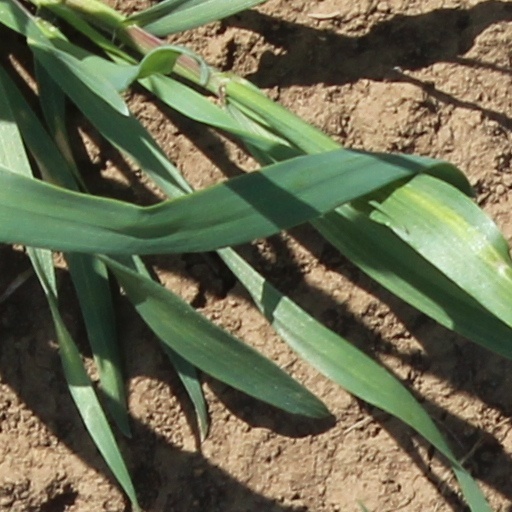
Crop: wheat